Wrestle Kingdom V

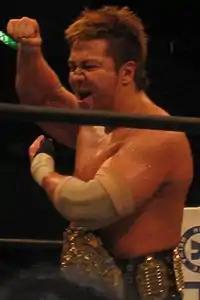
Satoshi Kojima, who headed into Wrestle Kingdom V as the defending IWGP Heavyweight Champion

Wrestle Kingdom V was headlined by Satoshi Kojima defending the IWGP Heavyweight Championship against Hiroshi Tanahashi in what was described as a "typical" NJPW storyline, where the company had put their top title on an outsider, leading to their biggest star getting it back at the Tokyo Dome. Kojima had started his career in NJPW, but jumped to All Japan Pro Wrestling (AJPW) in 2002 and was now working as a freelancer.